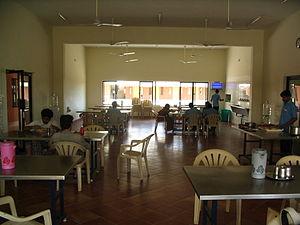
À l’origine meuble de voyage, puis magasin, la cantine est aussi depuis la fin du XIXᵉ siècle un lieu où l’on sert à boire et à manger aux personnes d’une collectivité, et, plus récemment, un service généralement subventionné de restauration collective.